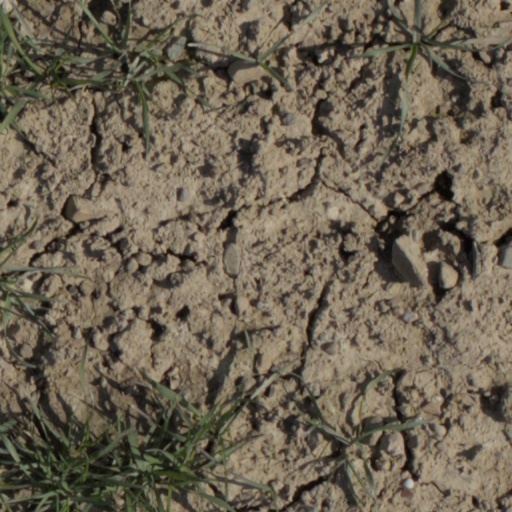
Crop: wheat